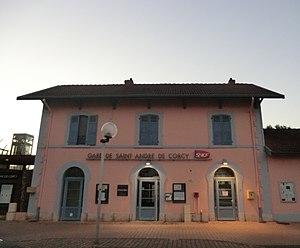
Gare de Saint-André-de-Corcy.
Saint-André-de-Corcy est une commune française, située dans le département de l'Ain en région Auvergne-Rhône-Alpes.